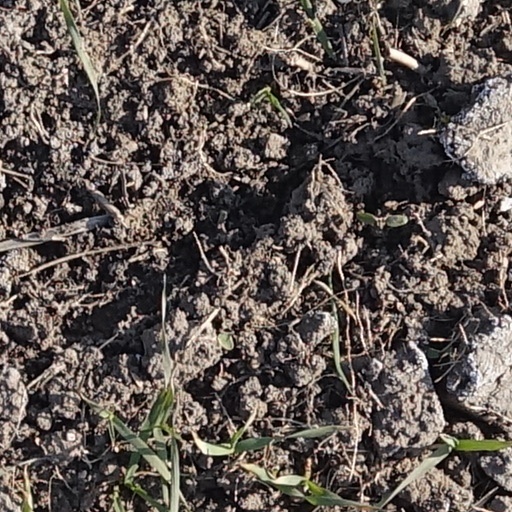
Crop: wheat